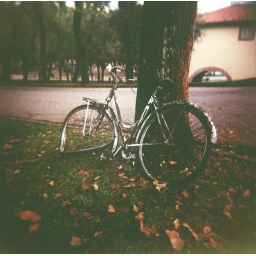
An abanded bike on the wall around Lucca. Taken with my beloved Holga